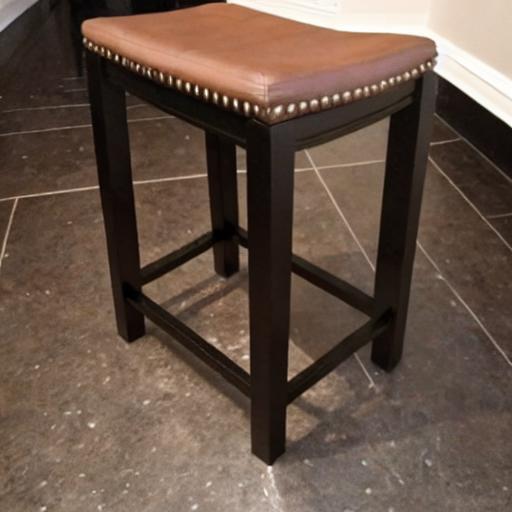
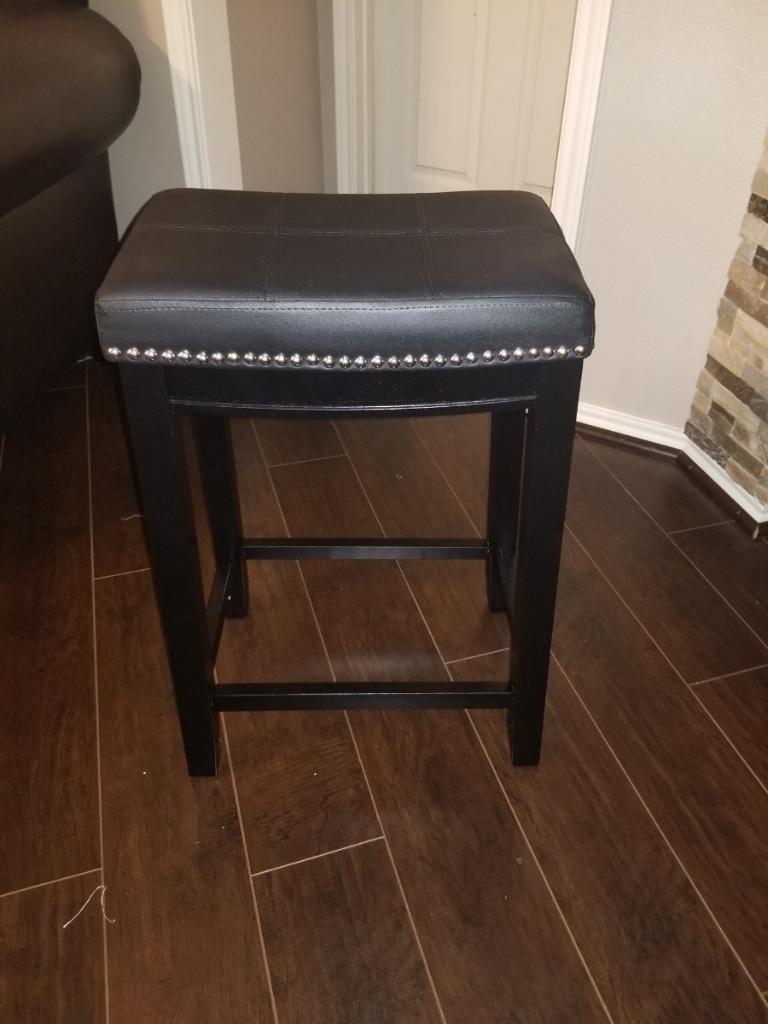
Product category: stool
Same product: no